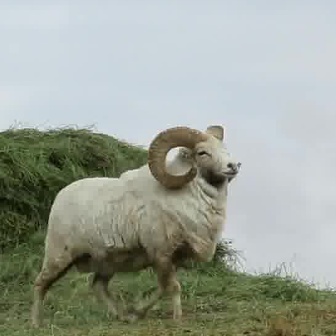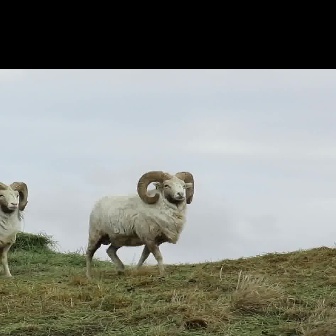
  Please identify the target specified by the bounding box [28,122,240,335] in the first image and locate it in the second image. Return the coordinates in [x_min,y_min,x_max,y_max] format.
Answer: [84,170,194,279]